Okavango River

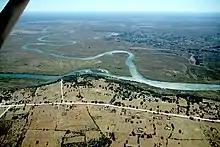
Confluence of Cuito (from top) and Okavango (flowing from left to right) (2018)

Both Namibia and Botswana experience drought, and as a result, concerns have been expressed about possible conflict over use of the river's water. Namibia has built a water canal, measuring about 300 km long, and has proposed a project to build a 250 km pipeline to divert water from the river into Namibia to help relieve the drought.